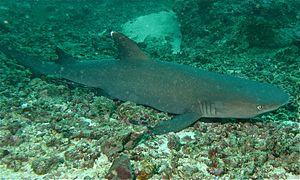
Le Requin-corail ou Requin à pointes blanches est une espèce de poissons de la famille des Carcharhinidae.